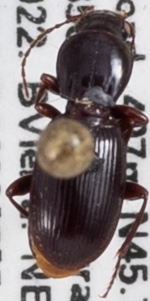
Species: Pterostichus pumilus
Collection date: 2022-07-05
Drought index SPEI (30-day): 1.012
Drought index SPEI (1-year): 1.13
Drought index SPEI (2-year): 0.406